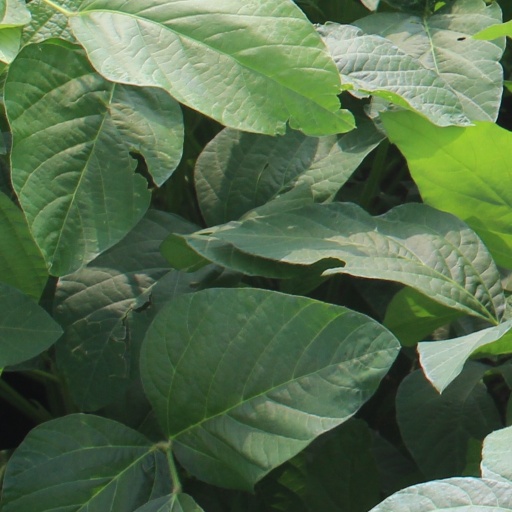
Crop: soybean